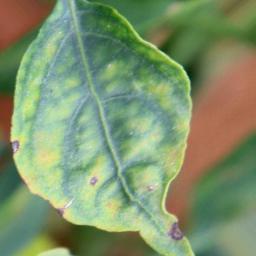
Label: cercospora